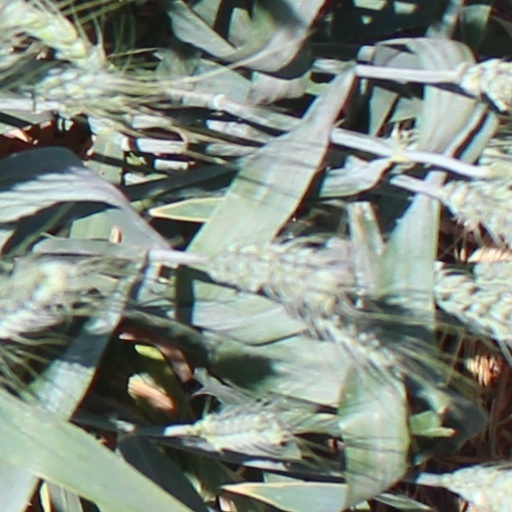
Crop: wheat